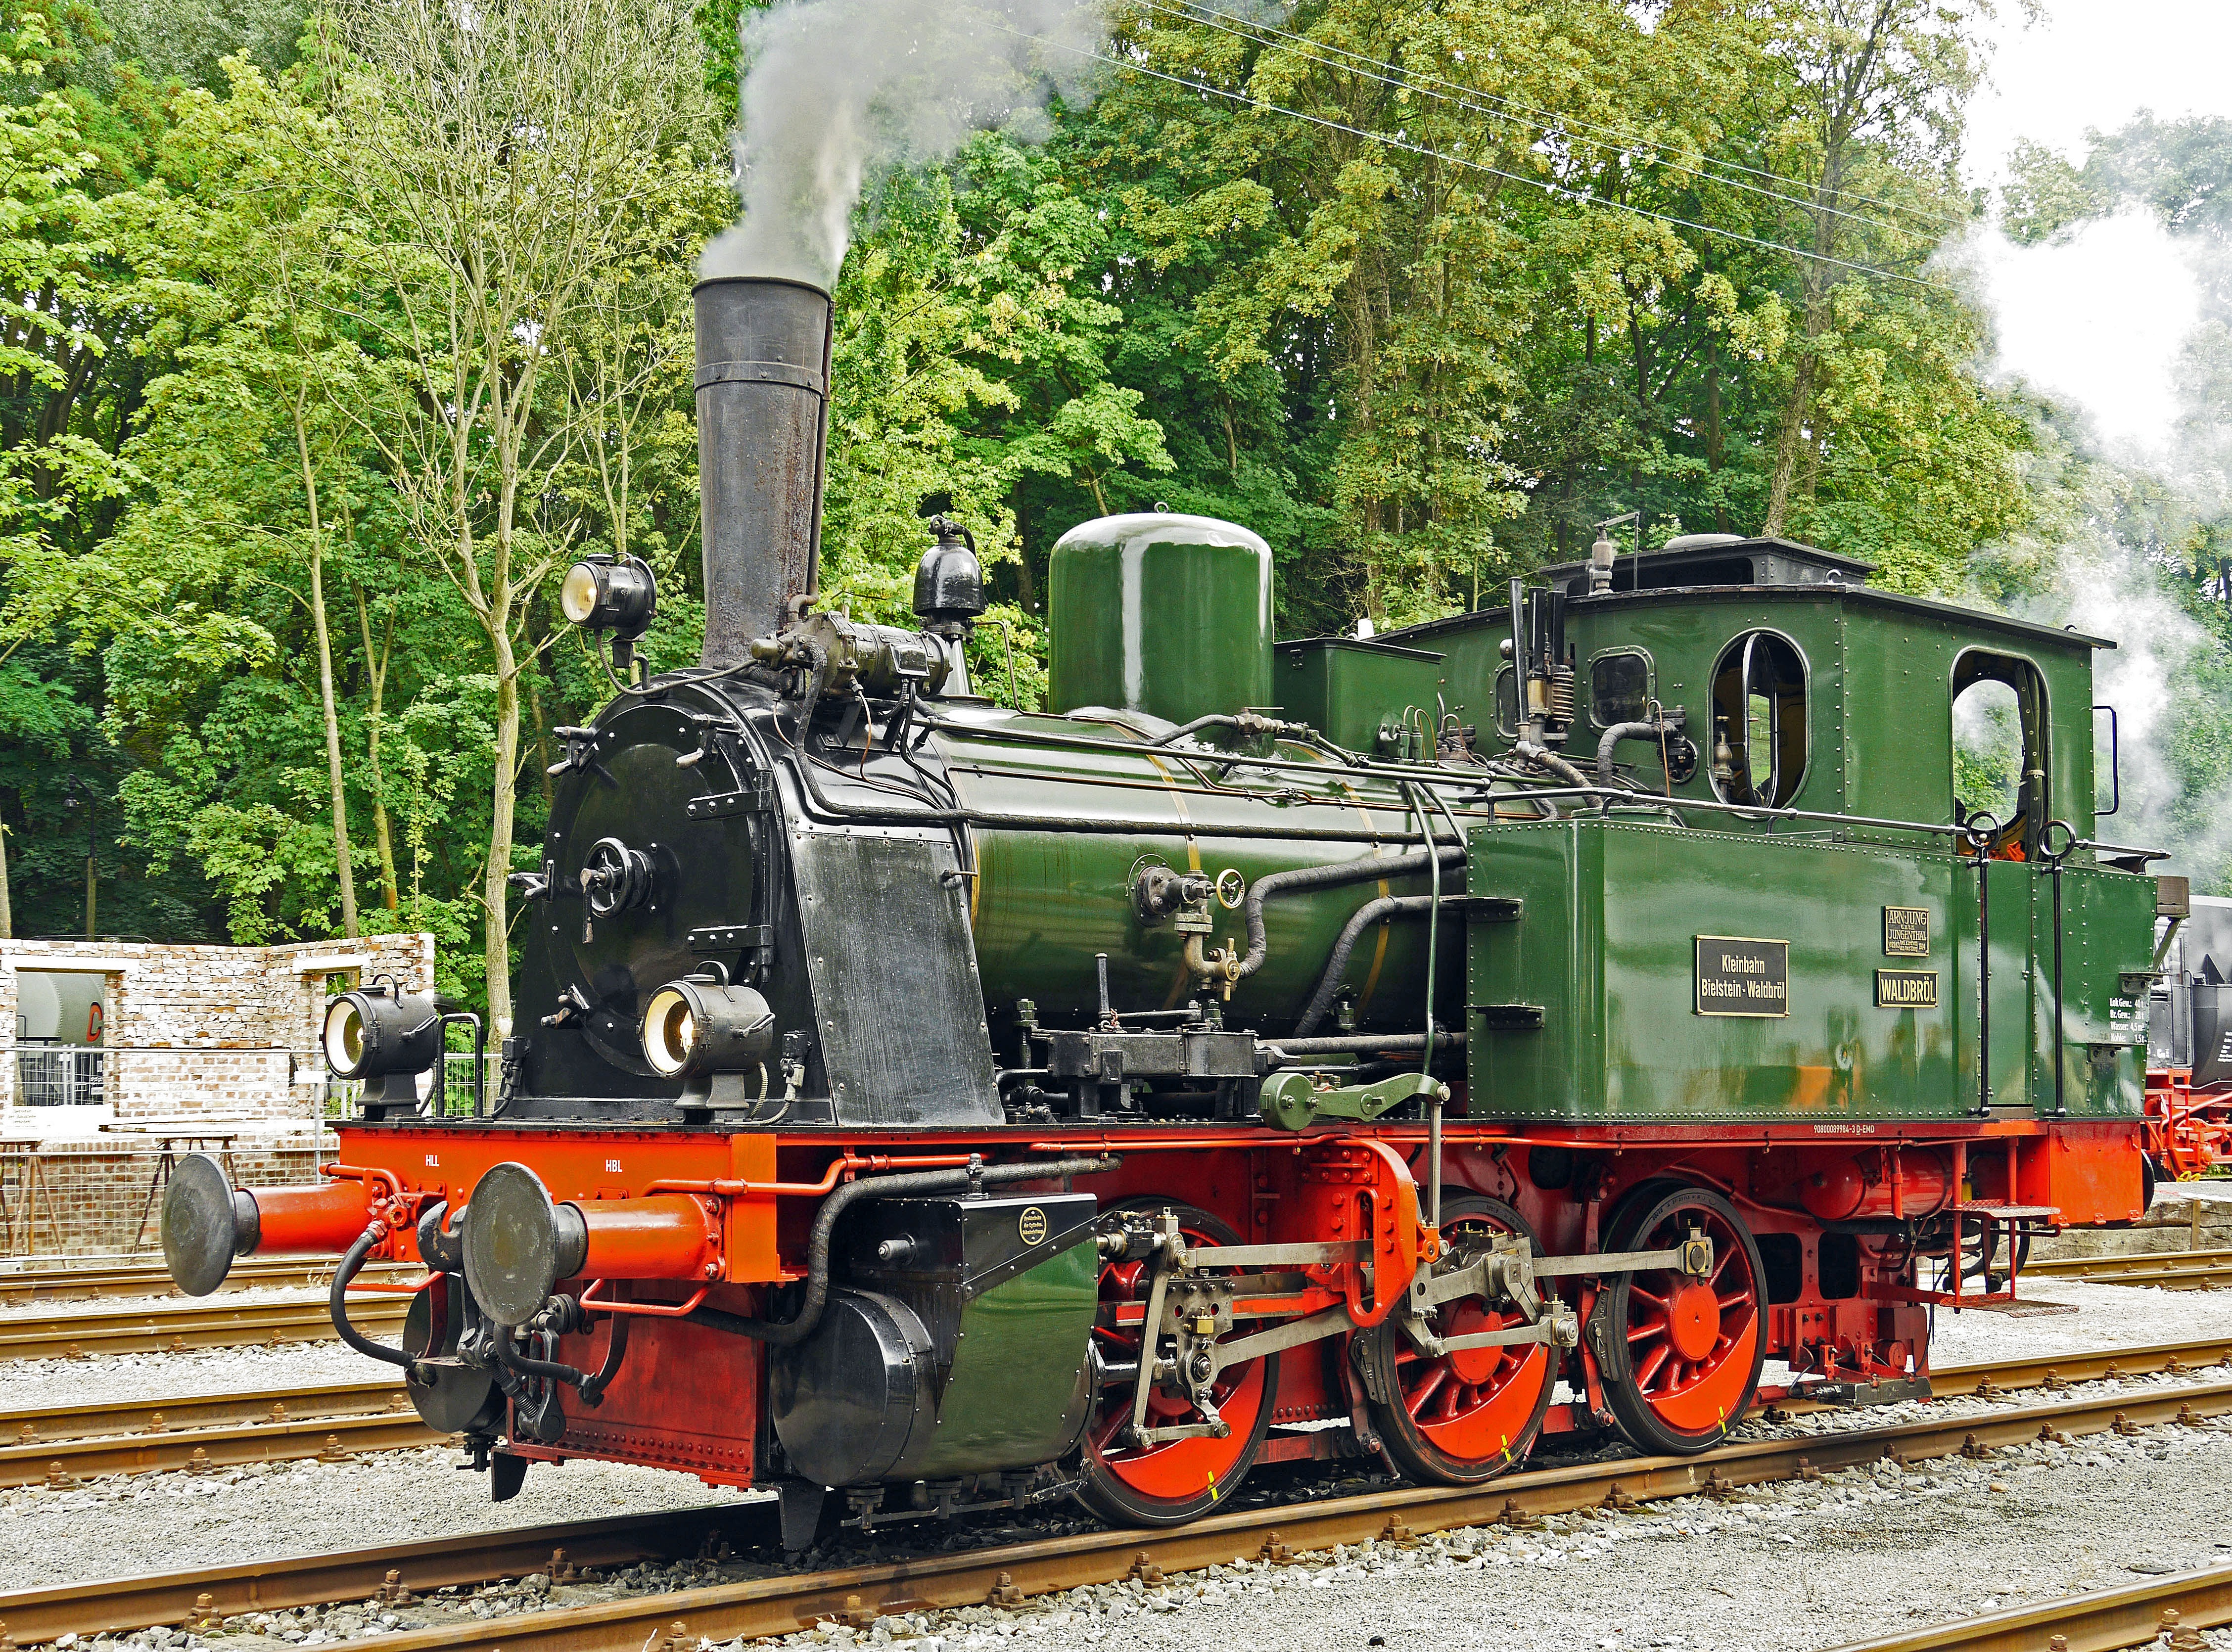
track, railway, train, smoke, asphalt, transport, green, vehicle, museum, nostalgia, club, locomotive, steam engine, event, tradition, historically, rail transport, rail traffic, steam locomotive, t3, operational, land vehicle, bergisches land, osnabr ck, steam locomotive celebration, prussian, guest loco, waldbr l, rolling stock, railroad car